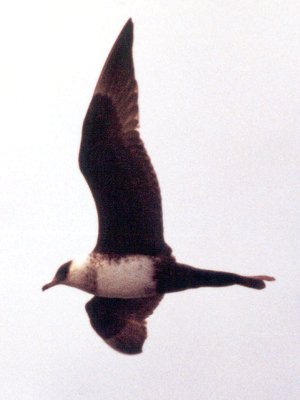
this is a medium sized bird with a stout, brown beak and brown crown, the belly is white with brown flecks, the wings and tail are dark brown.
this bird has a curved bill, a white belly, and a black crown.
the bird has white abdomen and side with black colored coverts and crown.
this large bird a long bill with a longer upper bill curved downward, a white belly, and black wings.
a bird with a black crown and long brown wings.
medium to large bird with large wingspan of brown. black head white breast with a black undertail.
this bird has wings that are black and has a white belly and black crown
this bird is very large with a average beaka swift bird with some long, pointed wings and a white belly with a long bill and black head.
a bird with a white breast and a black crown and large wings span.
Species: Pomarine Jaeger